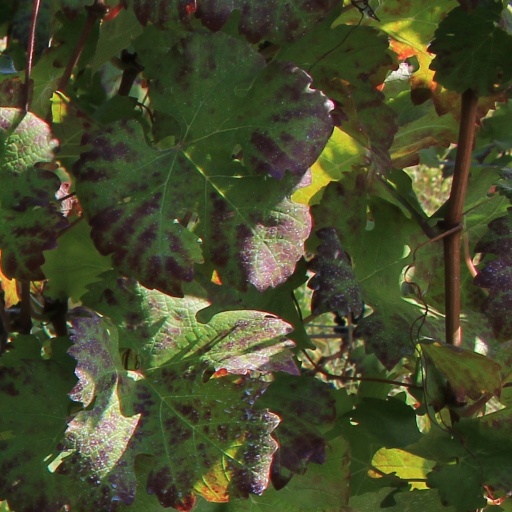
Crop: grape